Charles Inglis (engineer)

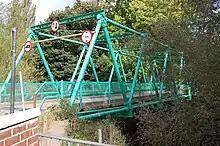
A photograph of a triangle-truss vehicular bridge spanning a river

The Inglis Bridge was designed so that all of its components could be moved by manpower alone; moreover, it could be erected with few tools in a short span of time – a troop of 40 sappers could erect a bridge in 12 hours. The design was composed of a series of Warren truss bays made from tubular steel sections, to a maximum span of six bays. The design went through three revisions, with the Mark II replacing the original design's variable-length tubes with identical-length ones and, during the Second World War, the Mark III using higher strength steel but smaller tube diameters, increasing the carrying capacity to . In addition to his bridge design, during the war's course he developed the similar Inglis Tubular Observation Tower. Inglis received a US Patent for his bridge on 25 April 1916 and for the type of joints used in it on 26 June 1917.